Undine (2020 film)

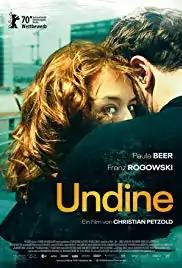
Film poster

Undine is a 2020 German-French romantic fantasy drama film directed by Christian Petzold. It had its world premiere on 23 February 2020 at the 70th Berlin International Film Festival, where it was selected to compete for the Golden Bear in the competition section. Paula Beer won the Silver Bear for Best Actress. It was released in theaters starting in Germany on 11 June 2020.